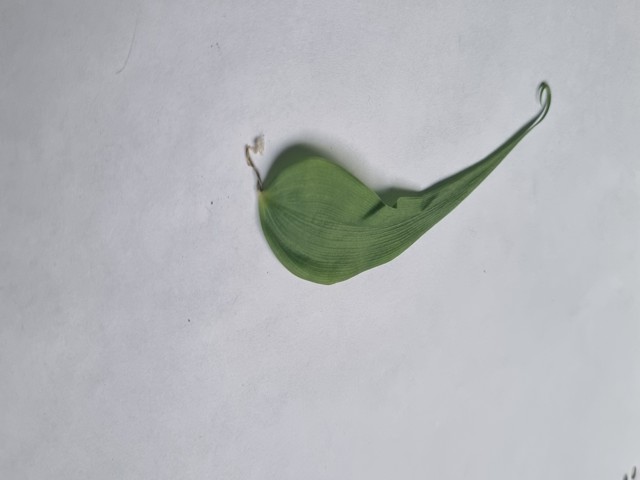
Plant: agnishika